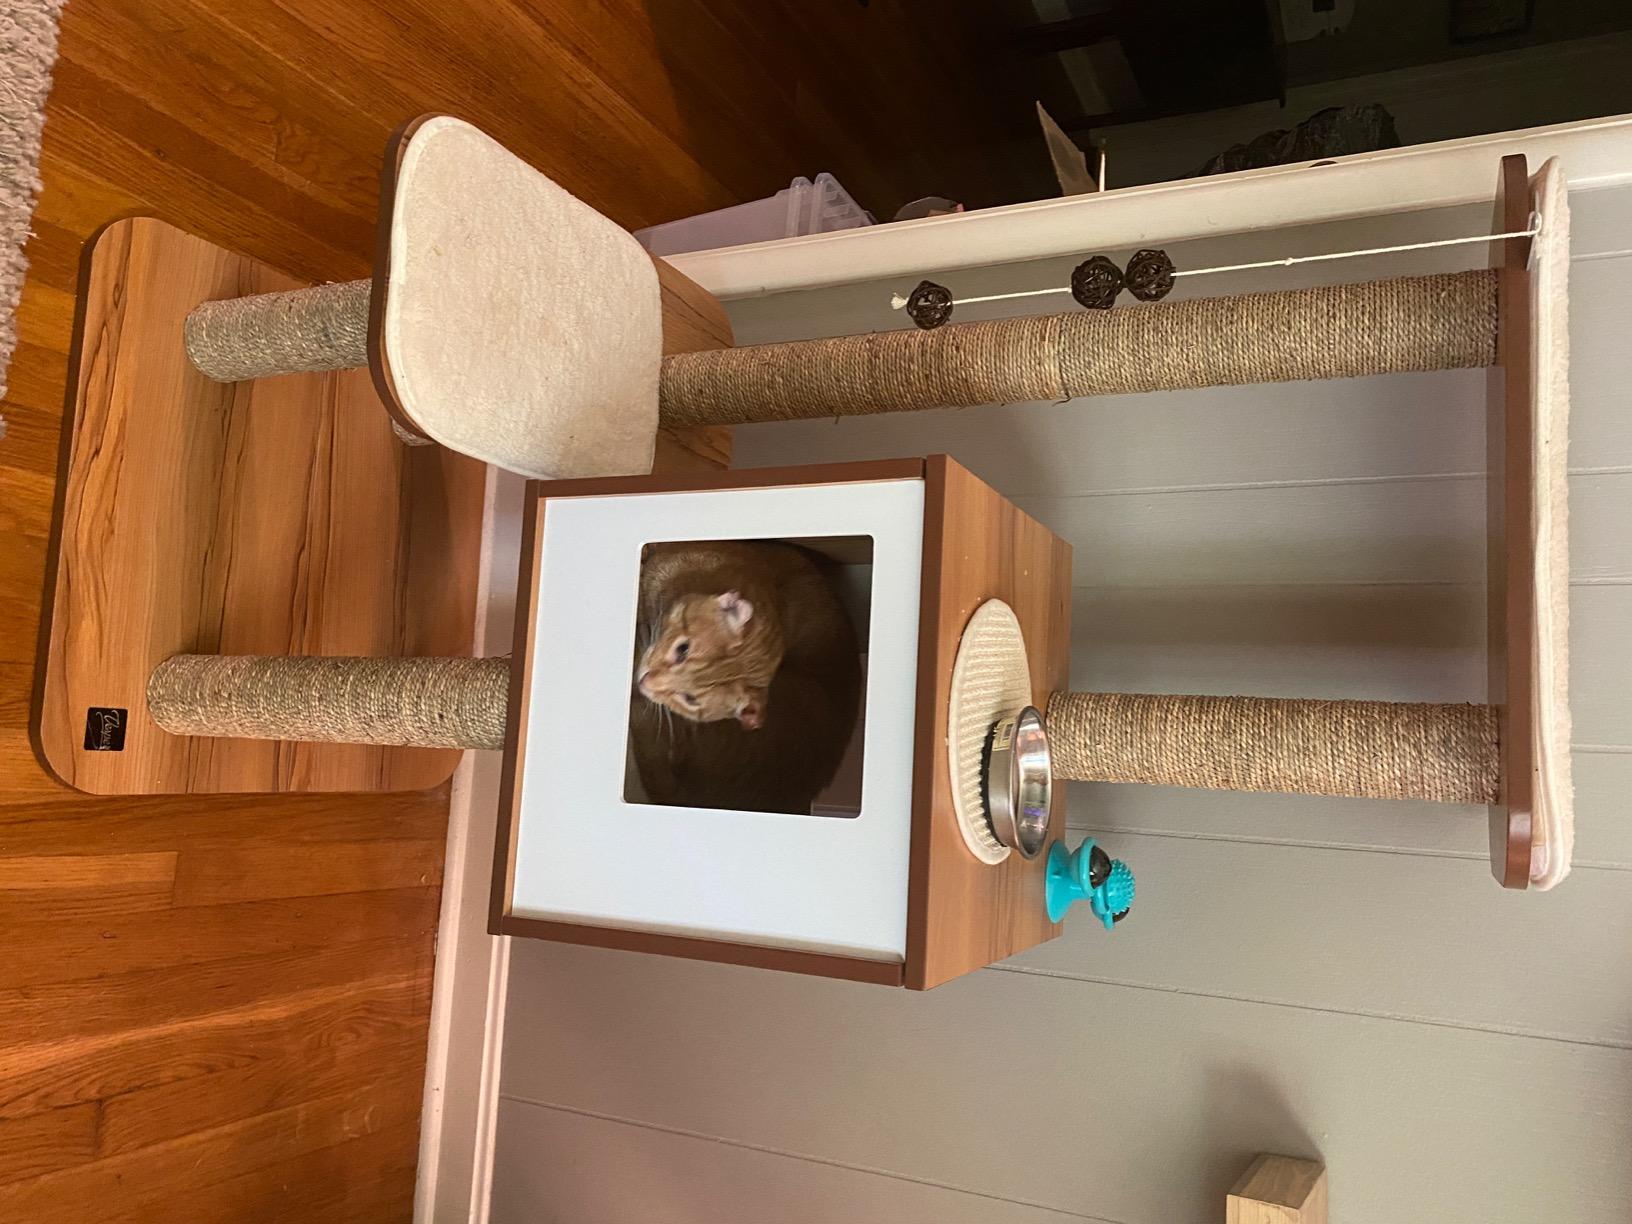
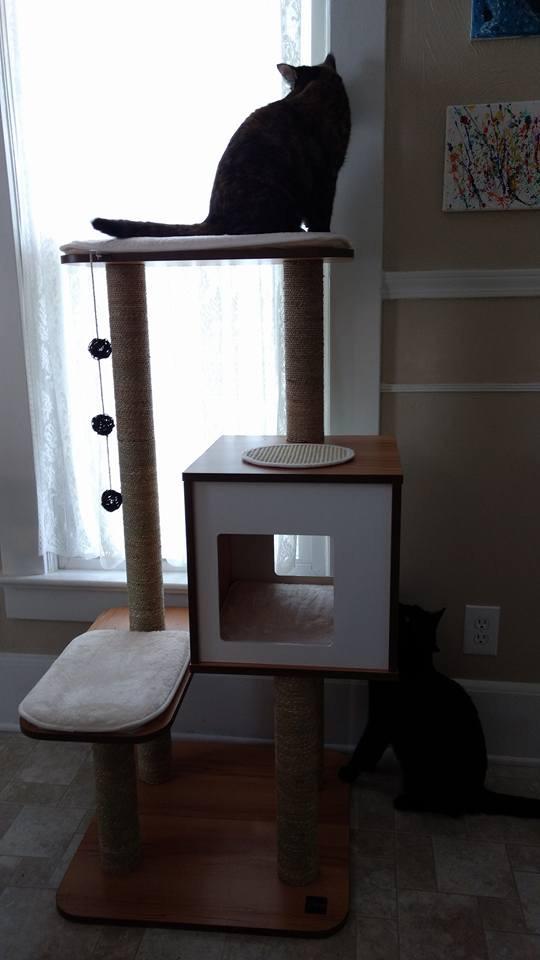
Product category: items_cat tree
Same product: yes